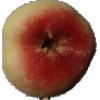
Label: Peach Flat 1